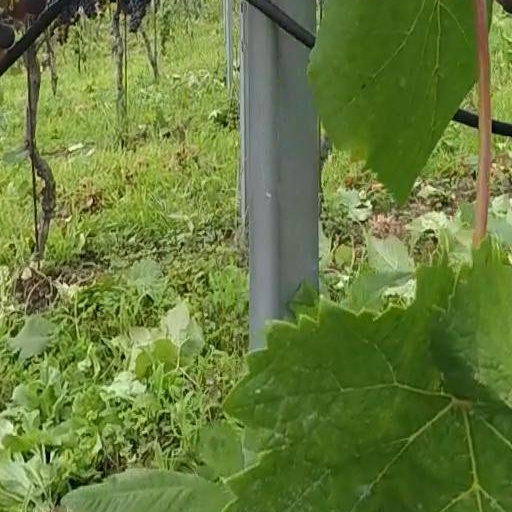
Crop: grape